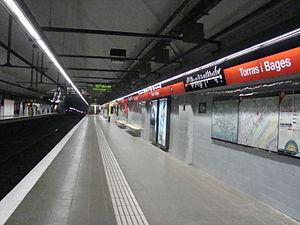
Torras i Bages est une station du métro de Barcelone. La station est sur la ligne L1.